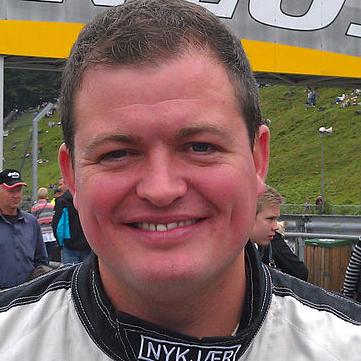
Age: 31